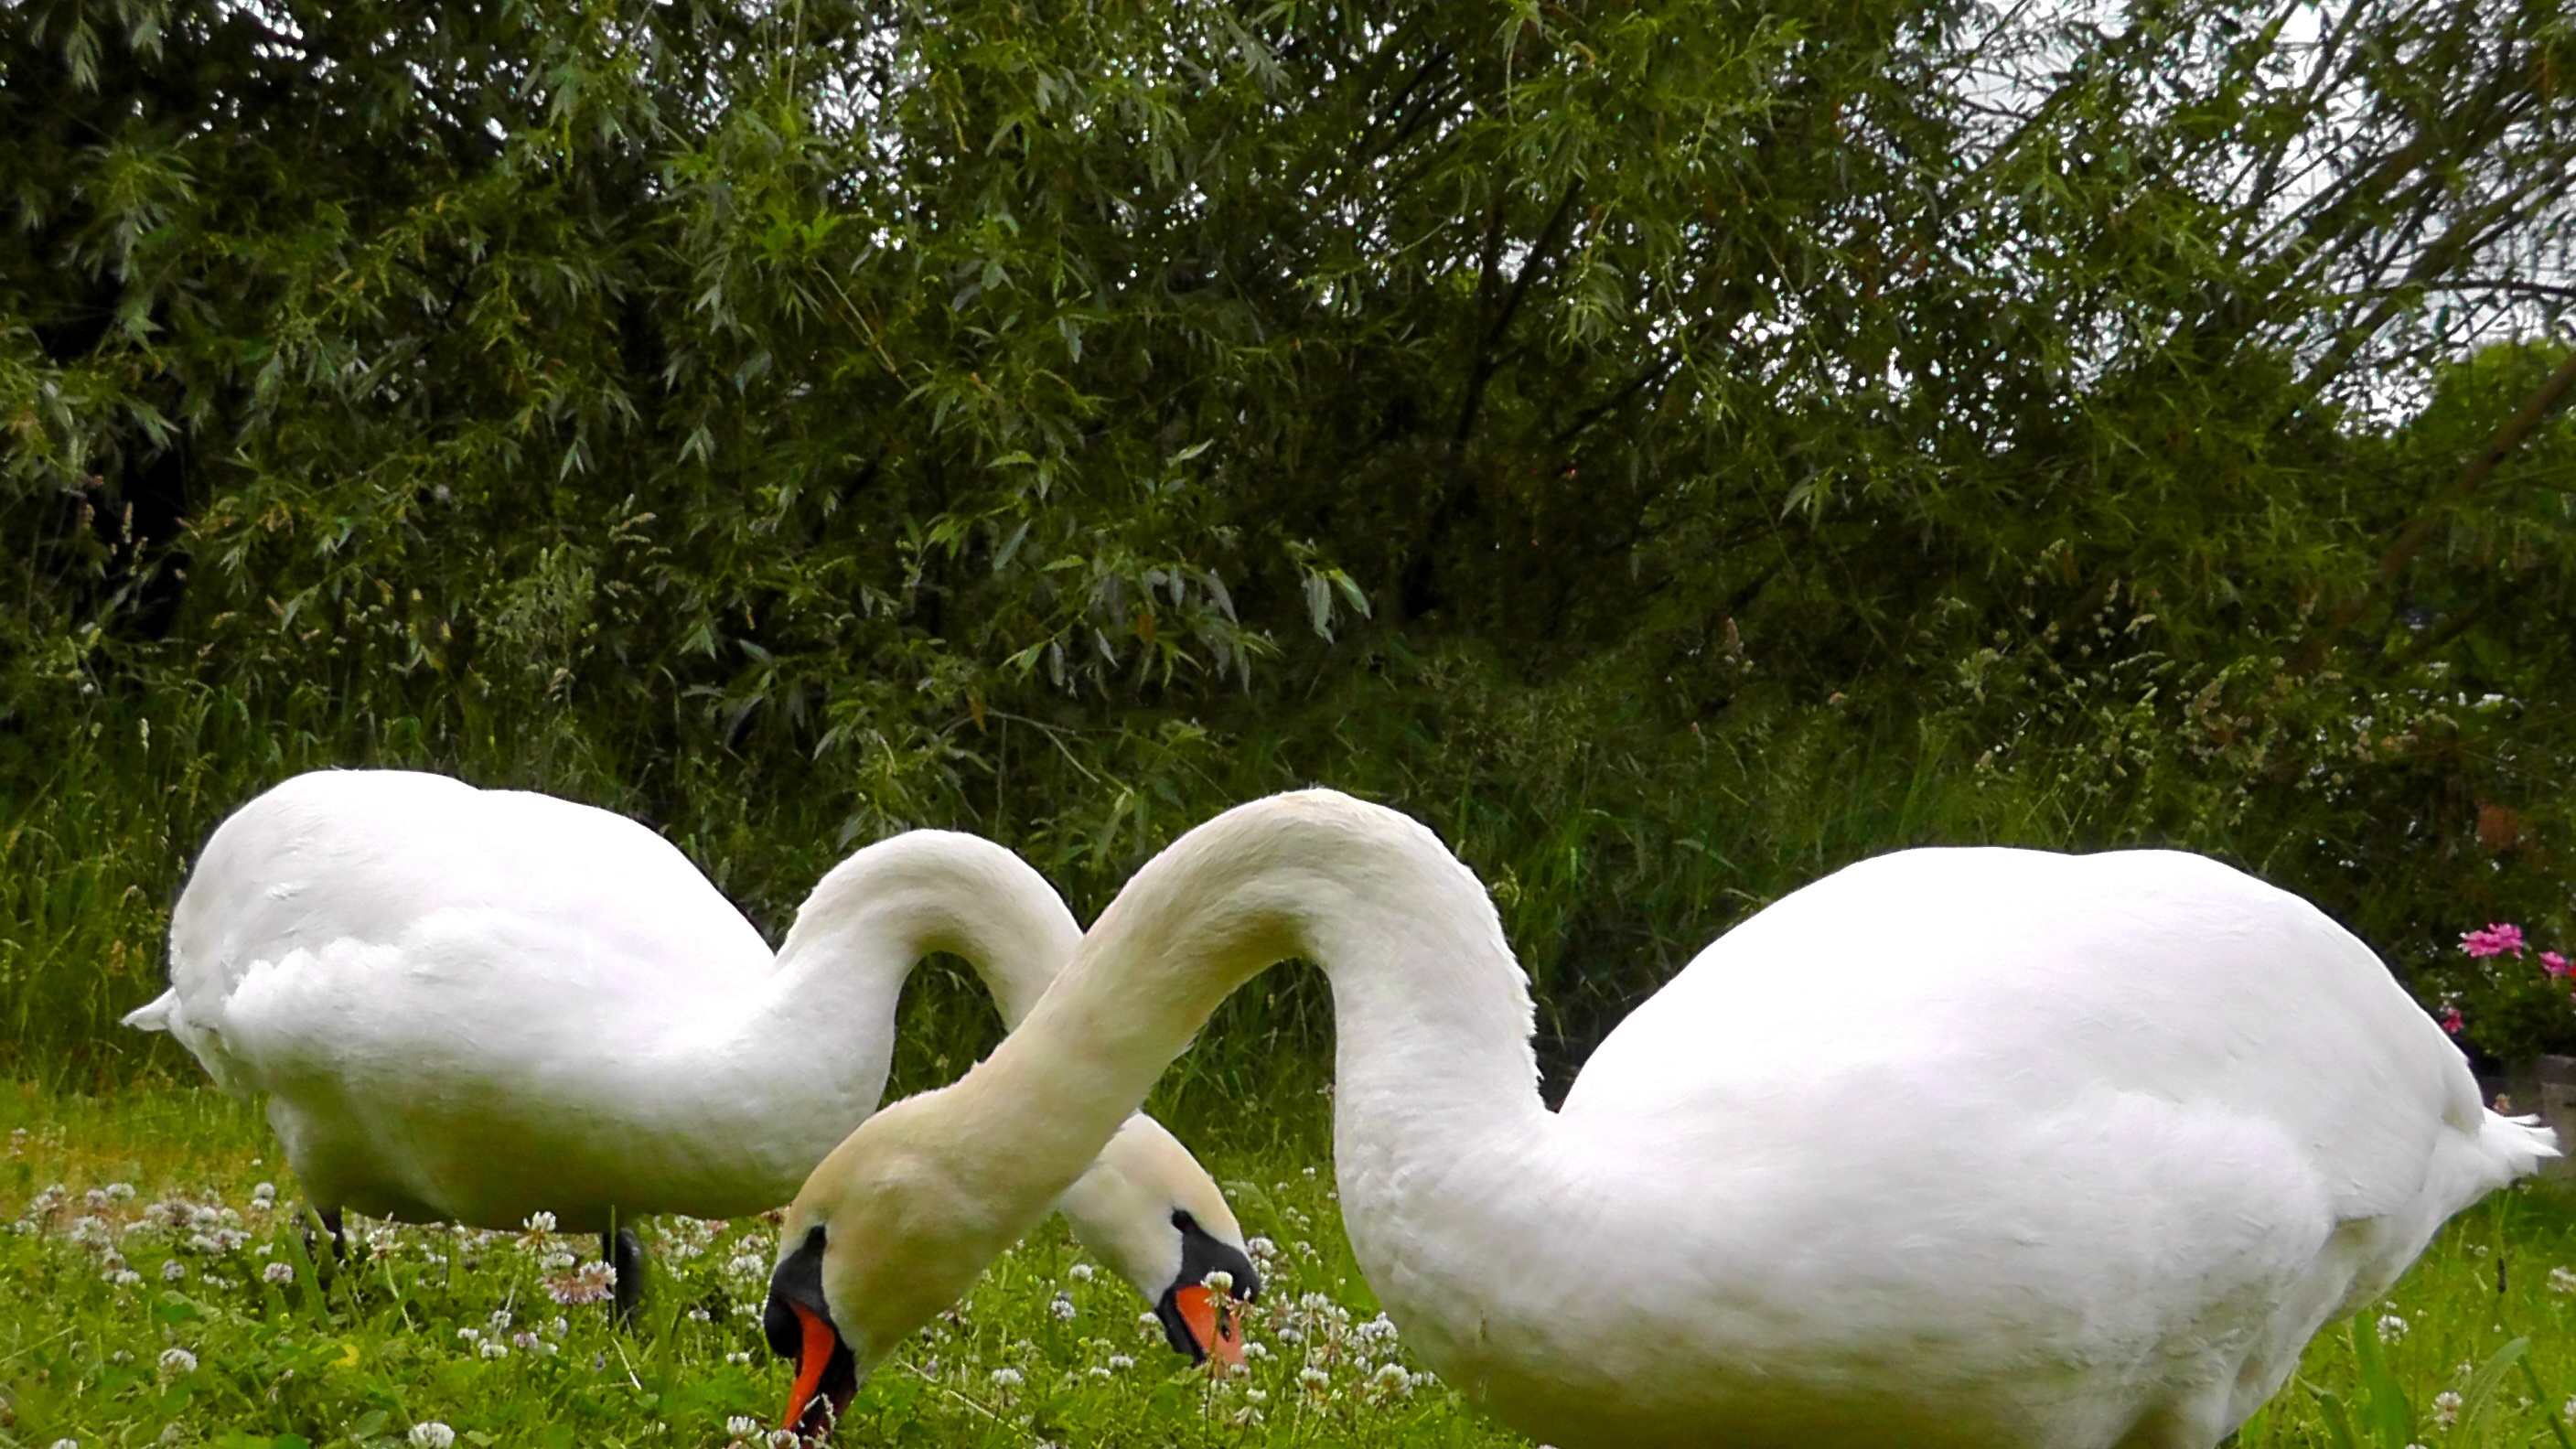
nature, grass, bird, white, meadow, flower, wildlife, food, eat, feather, fauna, graze, swan, animals, swans, vertebrate, beautiful, elegant, waterfowl, water bird, mute swan, ducks geese and swans